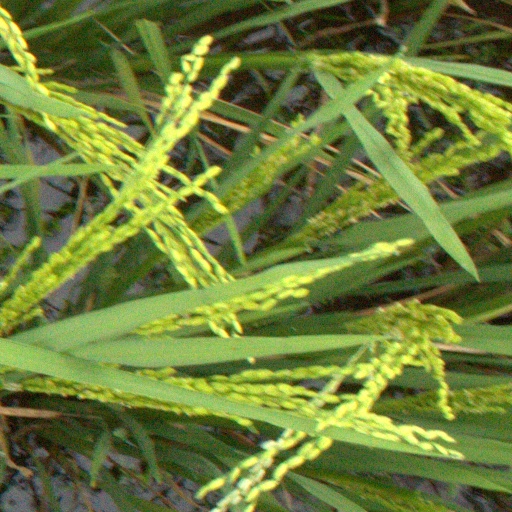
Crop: rice